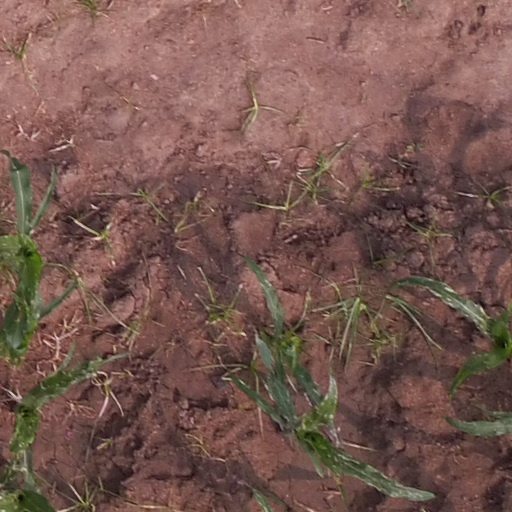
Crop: maize; corn